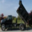
Label: truck